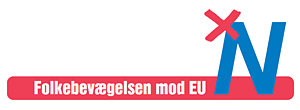
Le Mouvement populaire contre l’Union européenne est une association politique danoise contre l’Union européenne. Il a été fondé en 1972 lors de la campagne du « Non » au référendum pour l’entrée du Danemark dans la CEE.